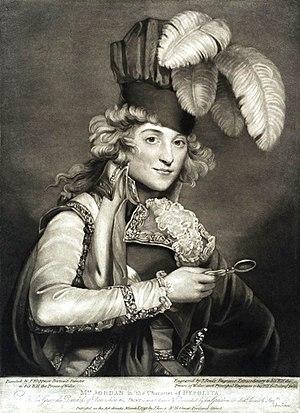
Guillaume IV, né William Henry le 21 août 1765 au palais de Buckingham et mort le 20 juin 1837 au château de Windsor, comte de Munster et duc de Clarence et de St-Andrews en 1789, est roi du Royaume-Uni de Grande-Bretagne et d'Irlande et de Hanovre du 26 juin 1830 jusqu'à sa mort.